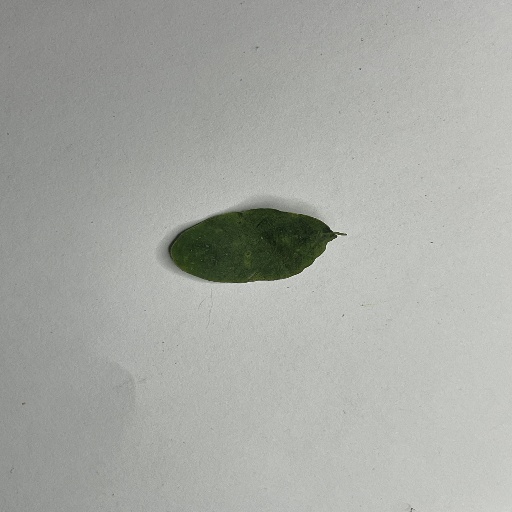
Species: Sojina
Leaf condition: Bacterial Spot